Entertainment Tonight

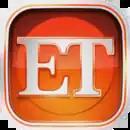
Logo used until 2014; all on-air logos used since 1994 are based on the "E" and "T" in "Entertainment" seen in the original 1981 logo, but have solely used the abbreviated "ET" name

A one-hour weekend edition, "ET Weekend" (known as "Entertainment This Week" until September 1991), originally offered a recap of the week's entertainment news, with most or all episodes later transitioning to center (either primarily or exclusively) around some sort of special theme; though the weekend edition now utilizes either format depending on the episode, most commonly, the format of those broadcasts consists of replays of stories that were shown during the previous week's editions.